Subfornical organ

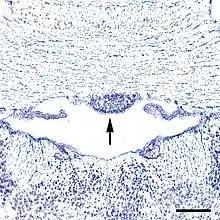
Subfornical organ of a mouse. In this photomicrograph, the subfornical organ (arrow) is located on the undersurface of the fornix in the upper part of the third ventricle. The cells in this coronal section of the brain were colored with a bluish dye ("Nissl stain"). The thalamus is at the bottom of the photo. The bar at the lower right represents a distance of 200 μm (0.2mm).

As noted above, capillaries in some subregions within the SFO are fenestrated, and thus lack a blood–brain barrier. All circumventricular organs except the subcommissural organ contain fenestrated capillaries, a feature that distinguishes them from most other parts of the brain. The SFO can be divided into six anatomical zones based on its capillary topography: two zones in the coronal plane and four zones in the sagittal plane. The central zone is composed of the glial cells, neuronal cell bodies and a high density of fenestrated capillaries. Conversely, the rostral and caudal areas have a lower density of capillaries and are mostly made of nerve fibers, with fewer neurons and glial cells seen in this area. Functionally, however, the SFO may be viewed in two portions, the dorsolateral peripheral division, and the ventromedial core segment.